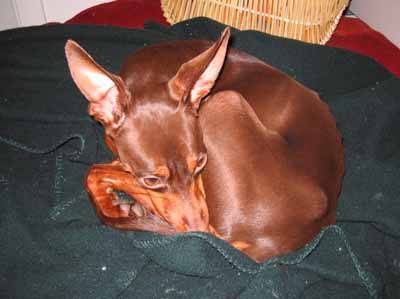
Label: dog